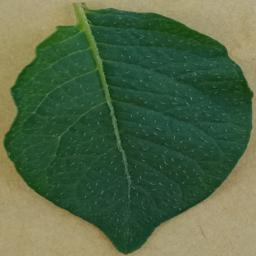
Label: Potato___Healthy